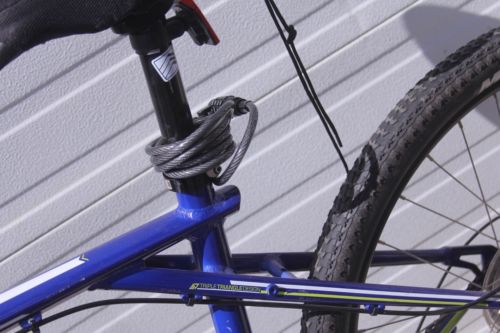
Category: bicycle